Marcus Brown

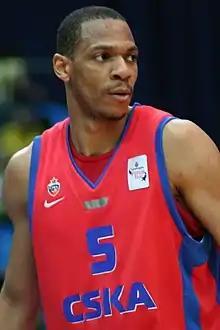
Brown with CSKA Moscow in 2005

Marcus James Brown (born April 3, 1974) is an American former professional basketball player. At tall, he played as a shooting guard. A three time All-EuroLeague selection, Brown has been mentioned as being one of the top U.S. players ever to play abroad. Brown ended his career as a player-coach with Žalgiris Kaunas in 2011. Brown was the EuroLeague's career scoring leader since the year 2000, when he ended his career in October 2011. As far as United States players only are concerned, Brown remains one of league's higher scoring players in the competition since the year 2000, when the league's current organizer (EuroLeague Basketball) took over the competition.